Architecture of Mumbai

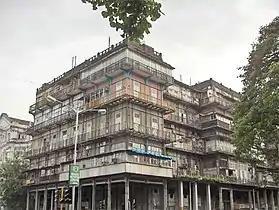
Watson's Hotel

Watson's Hotel, currently known as the Esplanade Mansion, is located in the Kala Ghoda area of Mumbai and is India's oldest surviving cast iron building. It was named after its original owner John Watson and designed by civil engineer Rowland Mason Ordish, who was also associated with the St Pancras Station in London. The building was fabricated in England between 1867 and 1869 from cast iron components and was assembled and constructed on site. The external cast-iron frame closely resembles other high-profile 19th century buildings such as London's Crystal Palace. The main façade of the hotel is distinguished by wide, open balconies on each floor that connected the guest rooms, which were built around the atrium in a courtyard arrangement.